Claude de l'Aubespine, baron de Châteauneuf

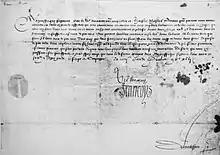
Letter of Francis I to the Ottoman Drogman Janus Bey, 28 December 1546, delivered by D'Aramon. The letter is countersigned by the State Secretary Claude de L'Aubespine (bottom right corner).

Claude II de l’Aubespine, seigneur de Hauterive et de la Forêt-Thaumieres, baron of Châteauneuf-sur-Loire. (1510 – 11 November 1567) was a French diplomat, and Secretary of State.